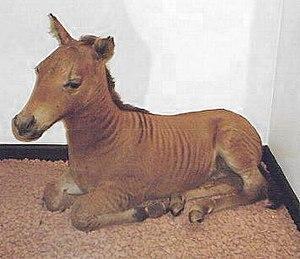
Le Natural History Museum at Tring est l'ancien musée privé du baron Lionel Walter Rothschild qu’il avait fondé sur les propriétés de la famille Rothschild de Tring Park, à Tring dans le Hertfordshire. Il est constitué d’animaux naturalisés et a ouvert ses portes en 1892. Aujourd'hui ce musée forme l’une des meilleures collections d’animaux naturalisés du Royaume-Uni.